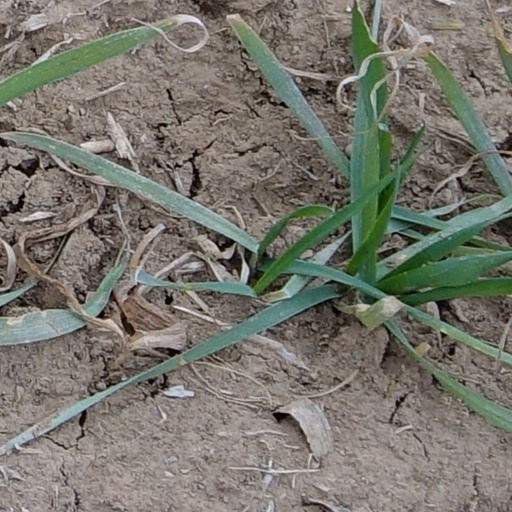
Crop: wheat